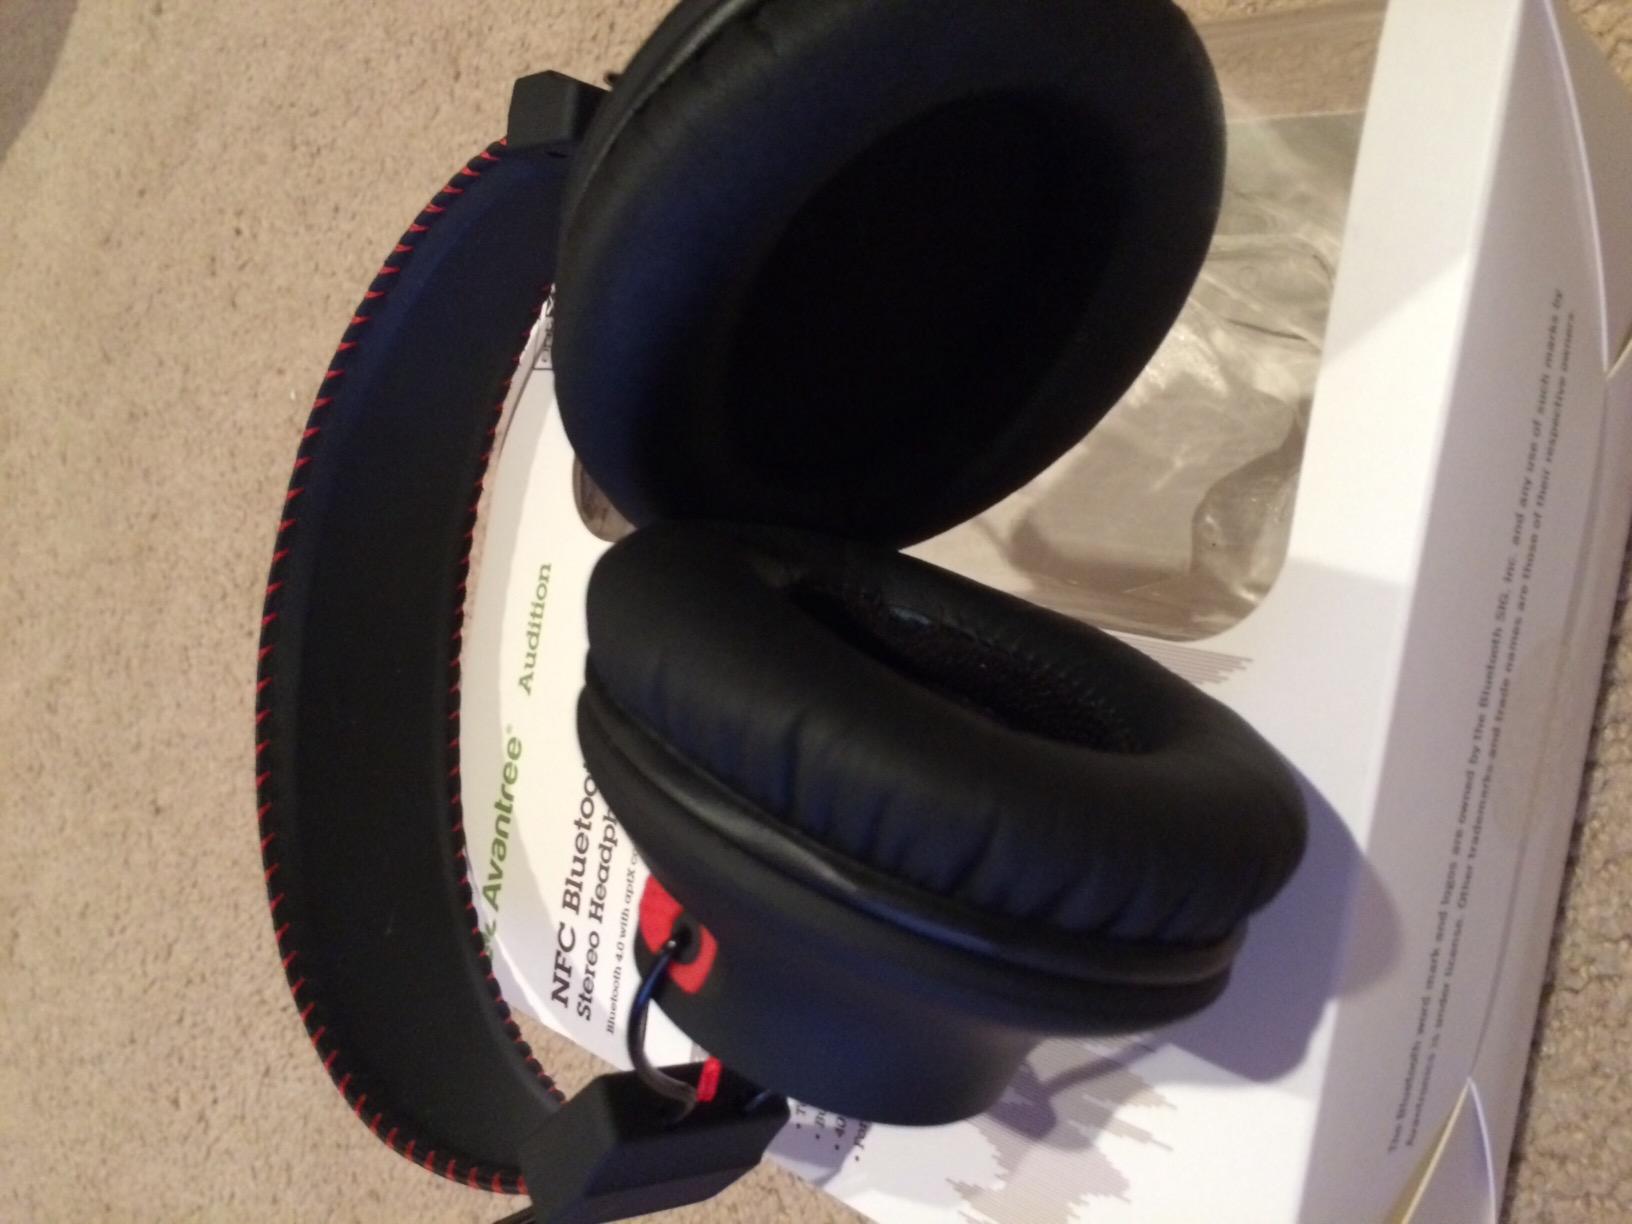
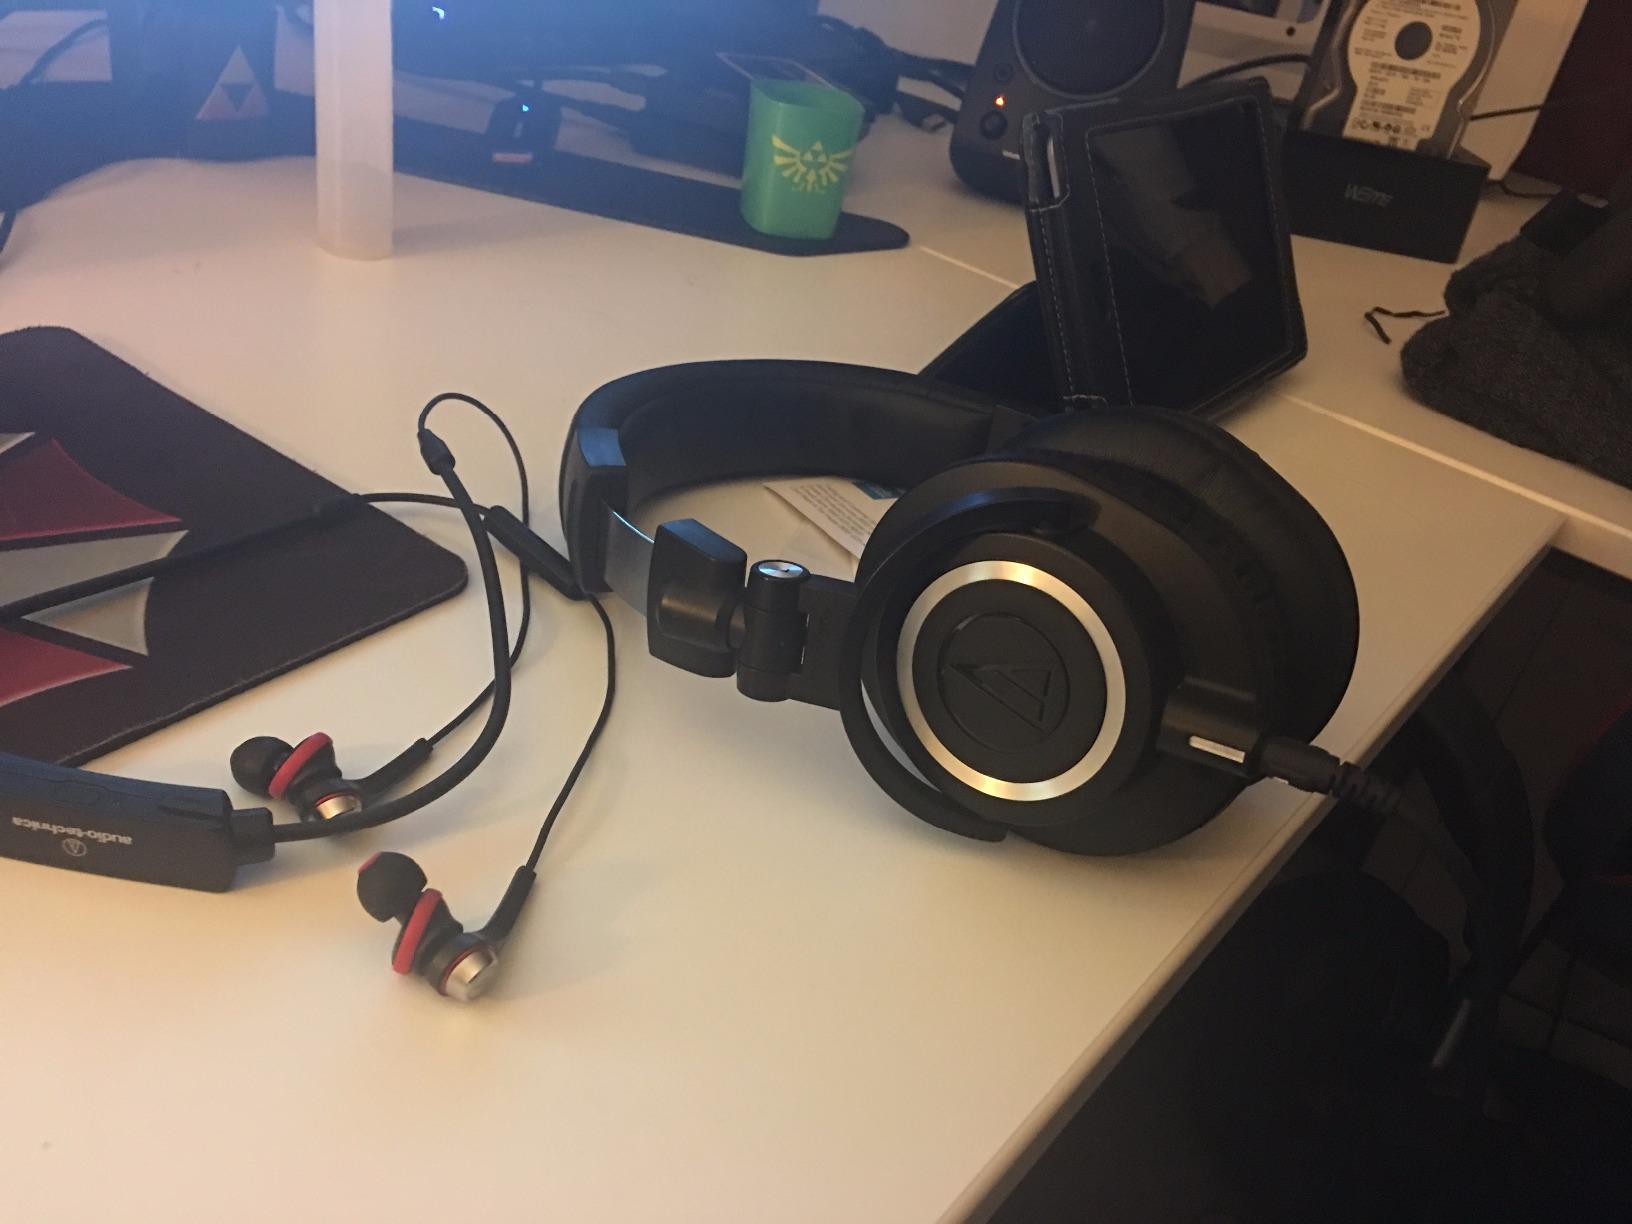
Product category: headphones
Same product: no